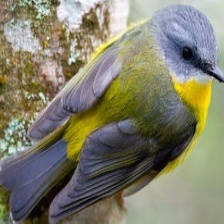
Species: EASTERN YELLOW ROBIN
Scientific name: EOPSALTRIA AUSTRALIS
ImageNet parent category: robin